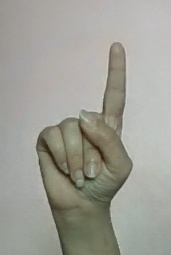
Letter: bb